Pantelleria

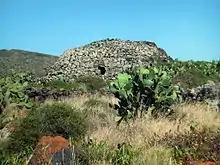
One of the "sesi" (burial tombs) on Pantelleria.

The earliest evidence of human activity dates to the Neolithic, where it appears visitors to the island would arrive temporarily in order to extract obsidian for dispersion elsewhere in the central Mediterranean. The earliest permanent settlement would not begin until the Bronze Age, with the primary site, Mursia, being the only settlement known from the period. The iconic Sesi, megalithic multi-burial structures, would be built during this period as well.